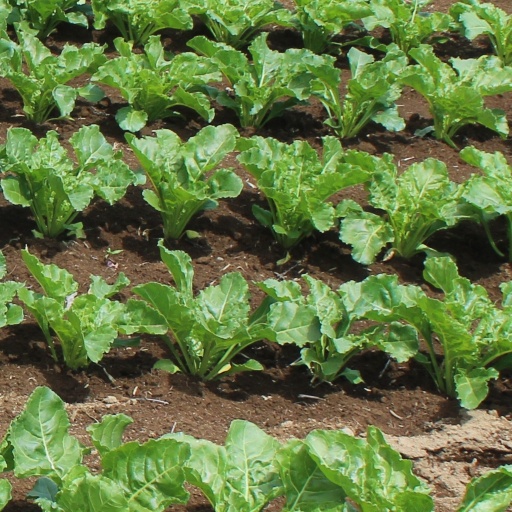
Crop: sugar beet